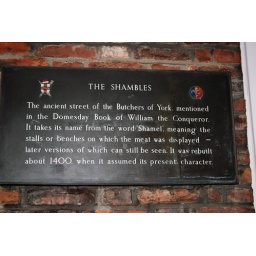
This sign tells the story of the street in York known as The Shambles. York, England UK.